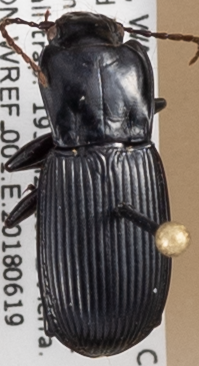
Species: Pterostichus herculaneus
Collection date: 2018-06-19
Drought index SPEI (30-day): -1.45
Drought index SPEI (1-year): -0.32
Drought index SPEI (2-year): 0.71